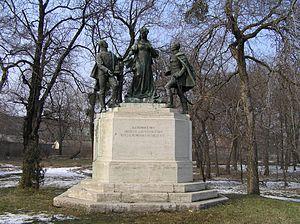
L'Orczy-kert est un jardin public du 8ᵉ arrondissement de Budapest, dans le quartier d'Orczy. Il est attenant à l'Académie militaire royale hongroise Ludovika.